Savage Islands (film)

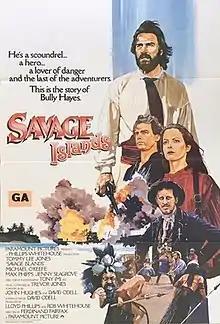
Theatrical release poster

Savage Islands (also known as Nate and Hayes in the United States) is a 1983 swashbuckling adventure film set in the South Pacific in the late 19th century. Directed by Ferdinand Fairfax and filmed on location in Fiji and New Zealand, it starred Tommy Lee Jones, Michael O'Keefe and Jenny Seagrove.